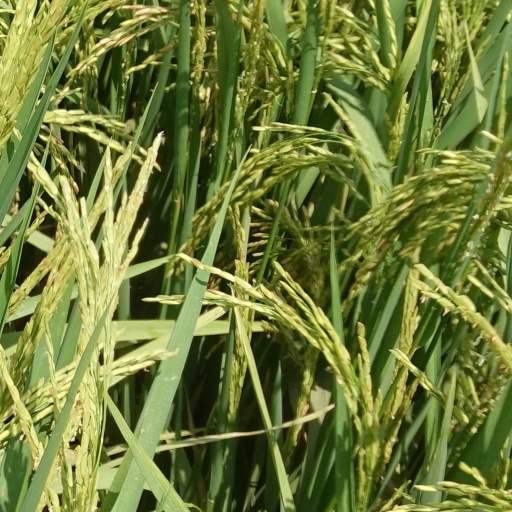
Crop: rice